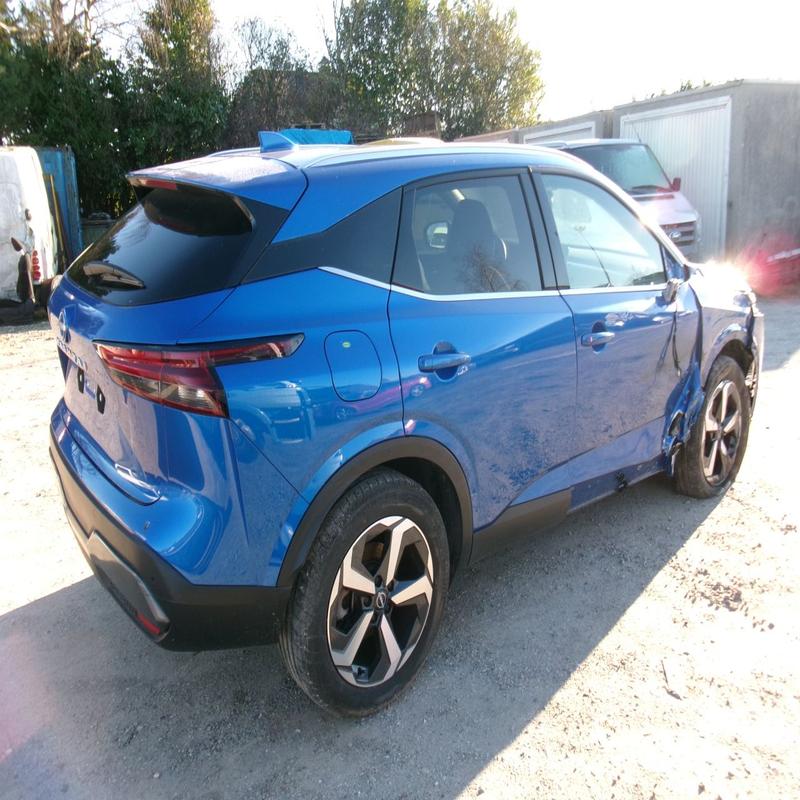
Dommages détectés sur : aile avant droite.
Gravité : mineur